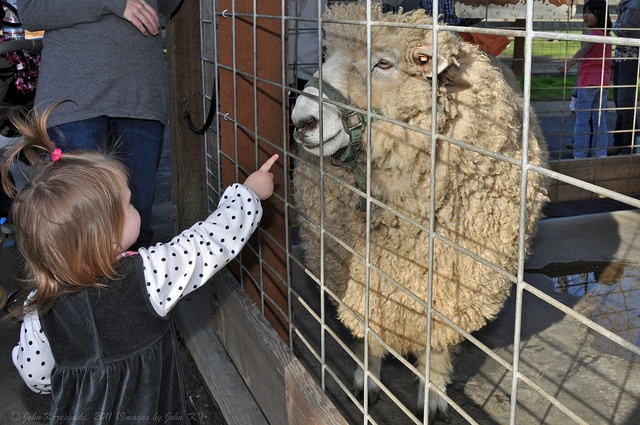
A little girl pointing at a sheep behind a cage.
A Little girl points at a sheep in a cage.
A young girl pointing at a sheep in a cage.
A toddler girl is pointing to a sheep through a fence.
The little girl pokes her finger into the sheep cage.